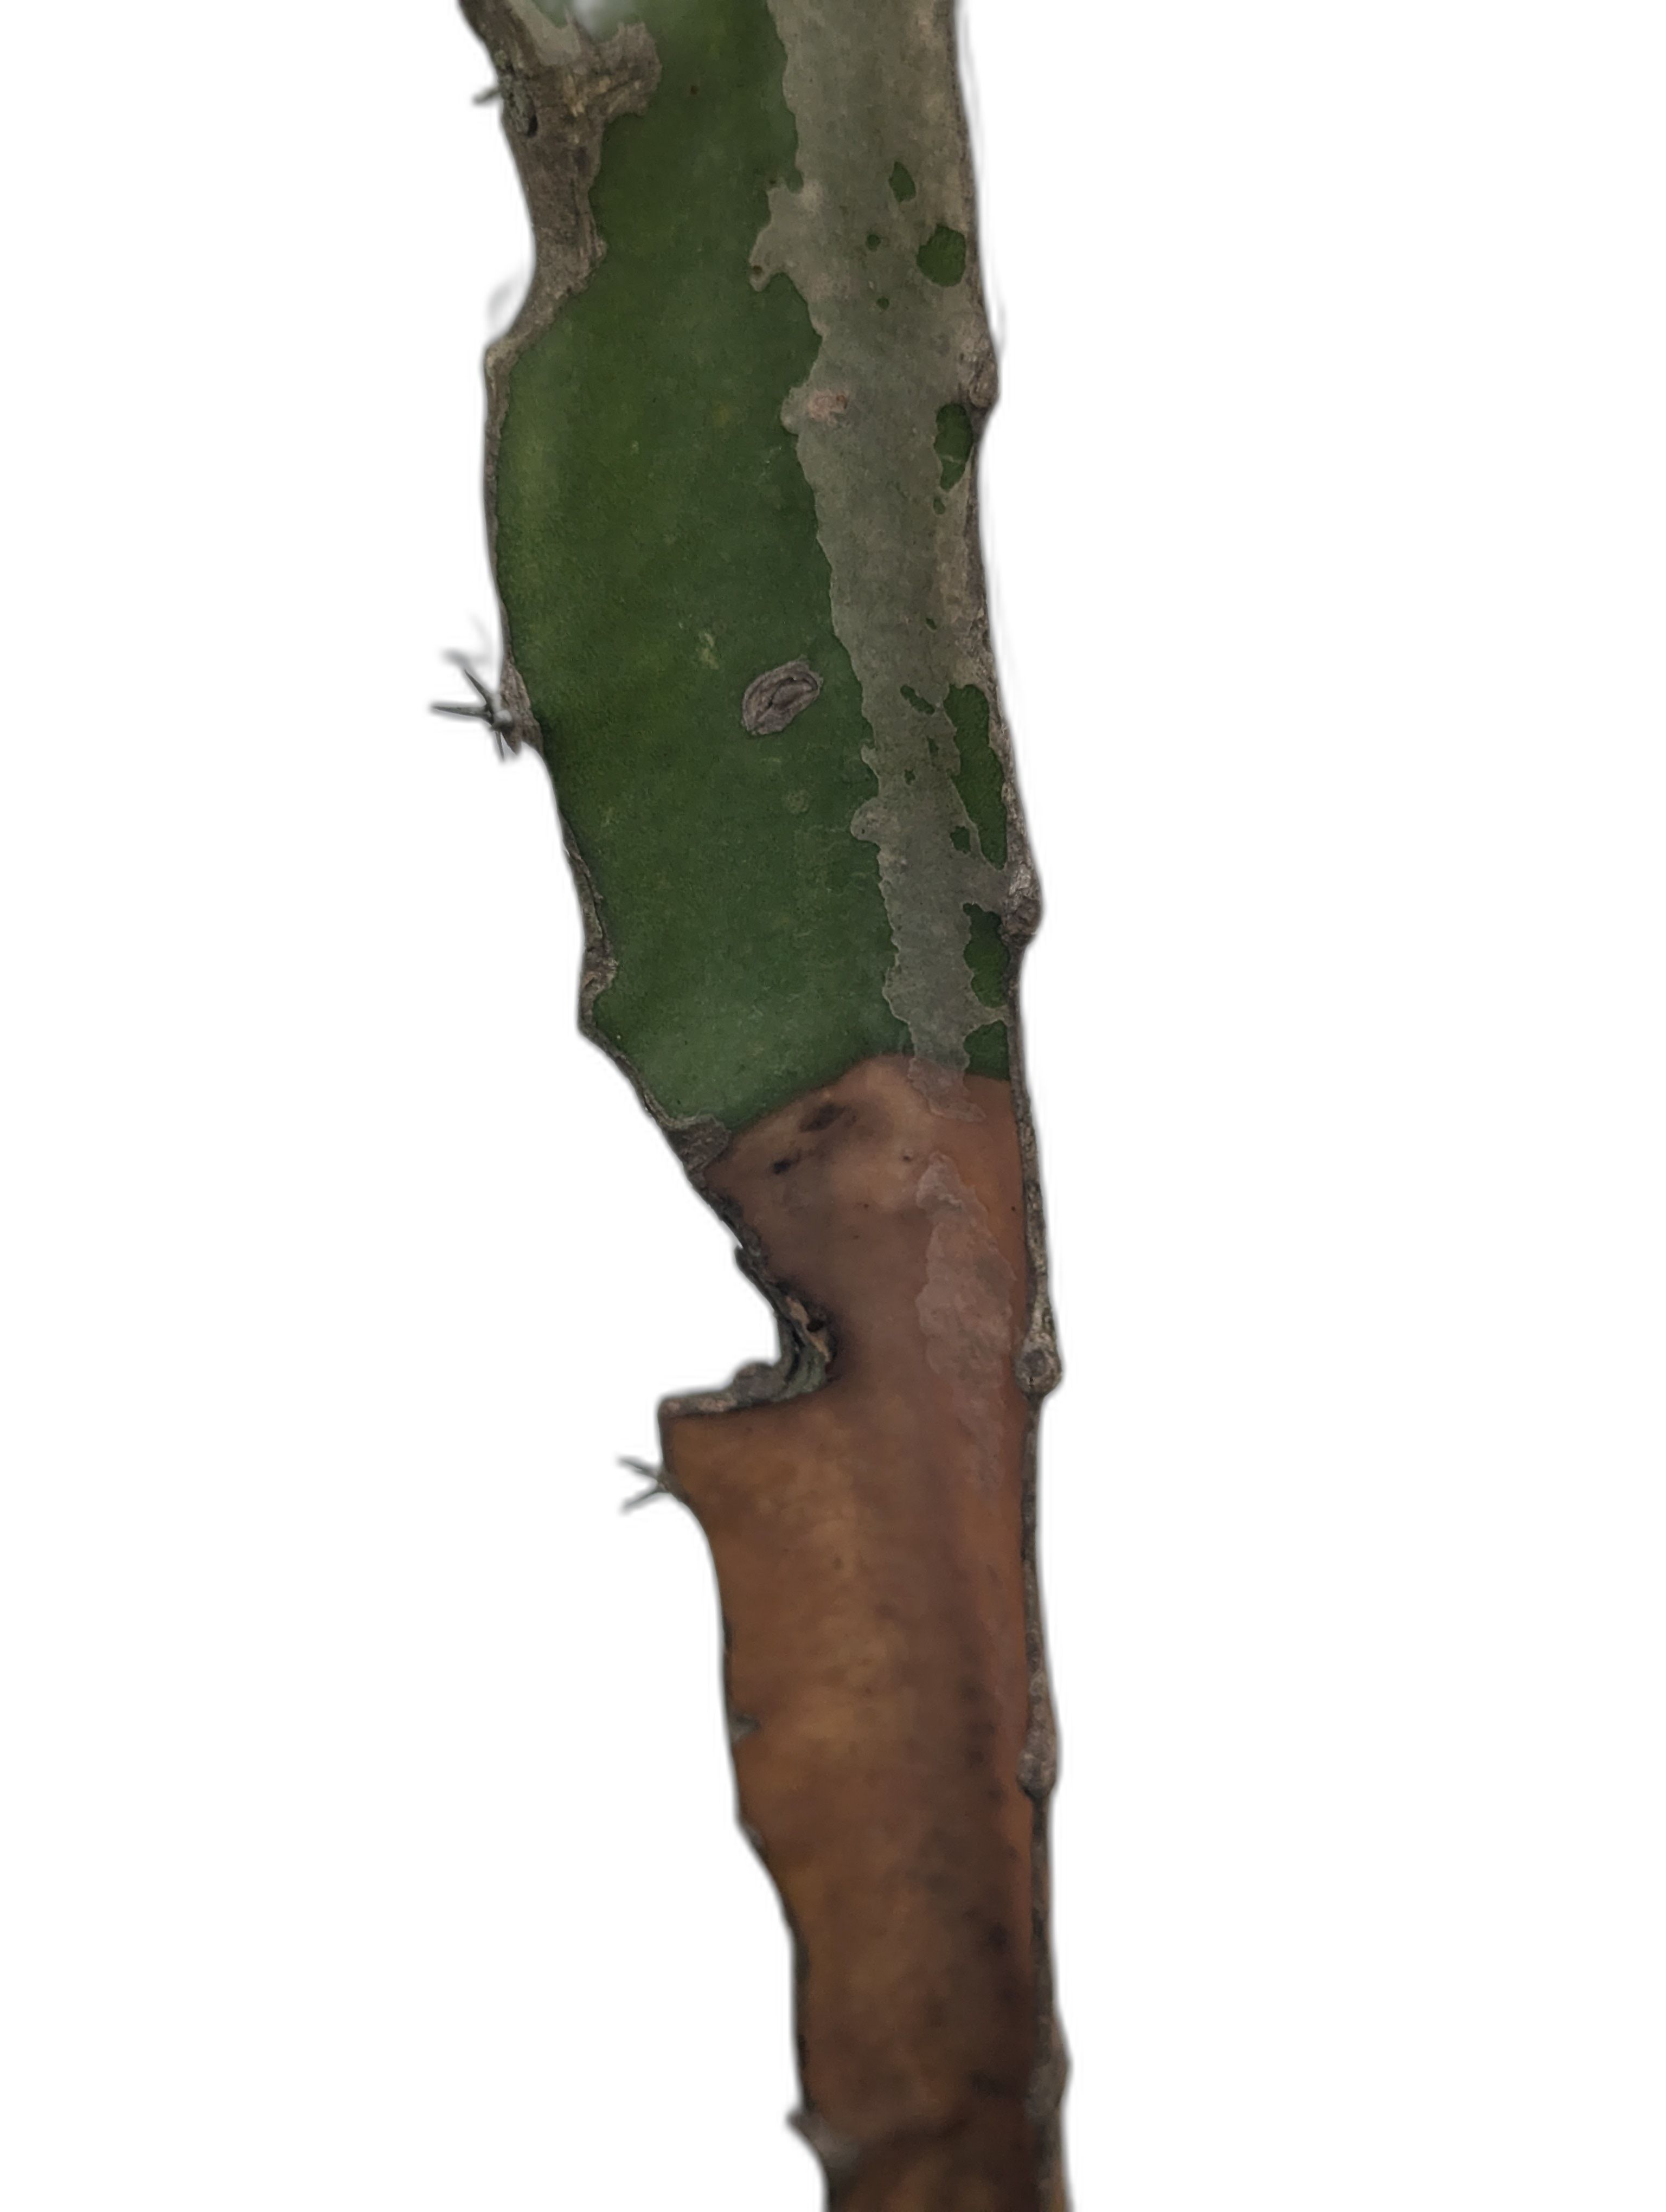
Label: Bad leaf